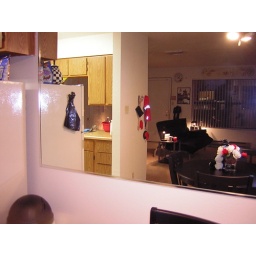
There is a HUGE mirror in the dining room! Our kitchen is red, white and black!